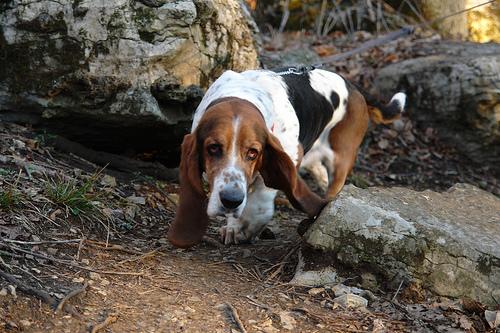
Breed: basset hound